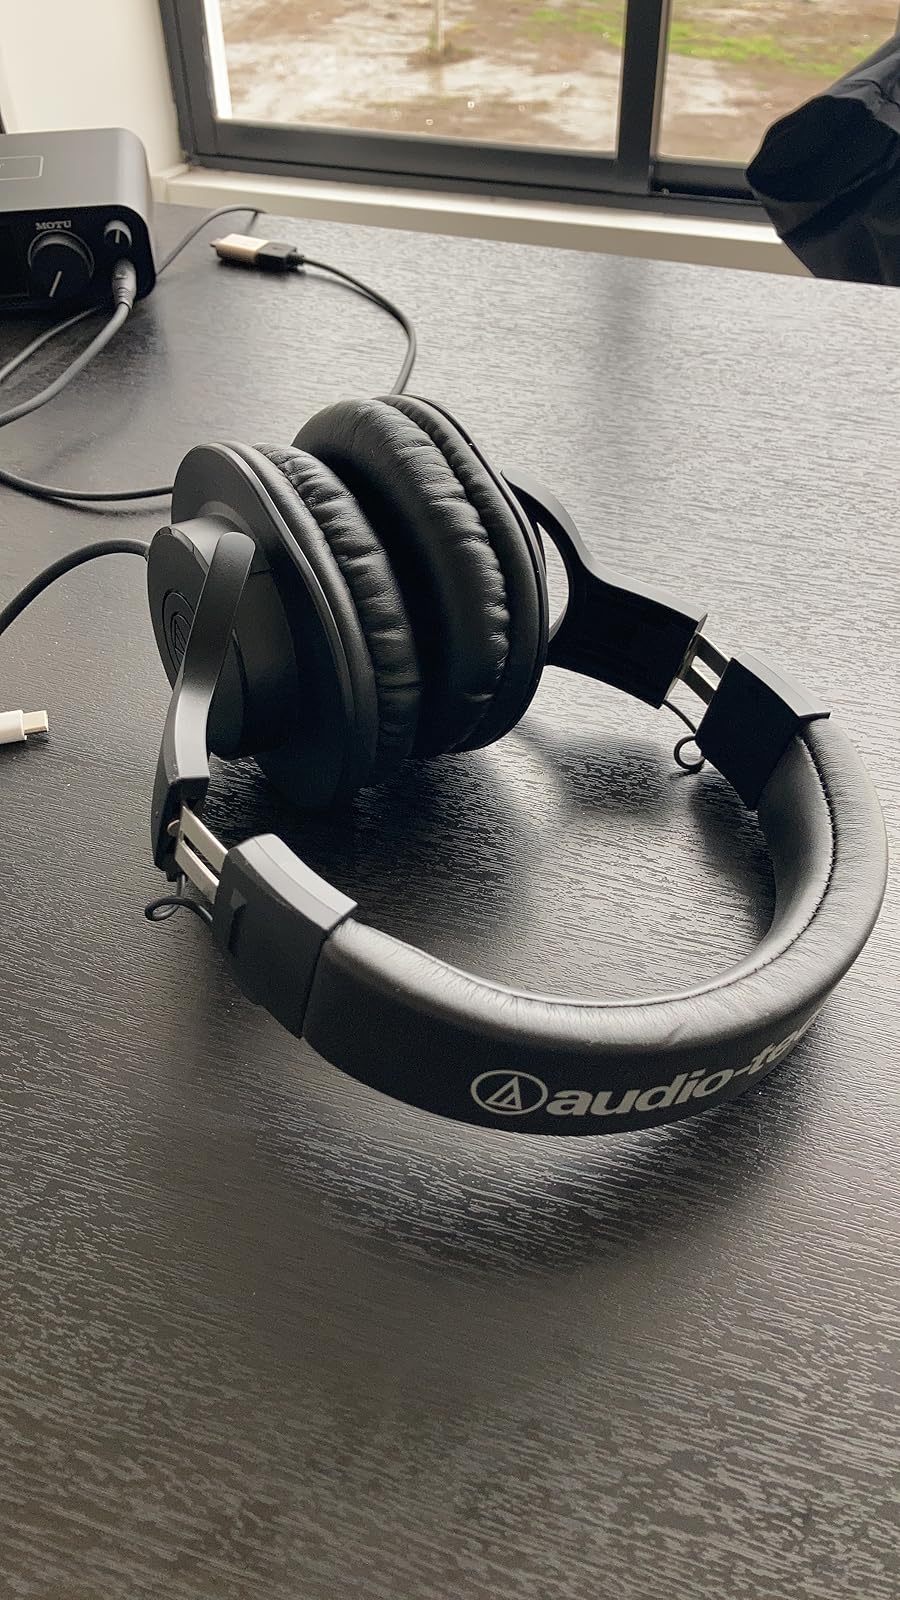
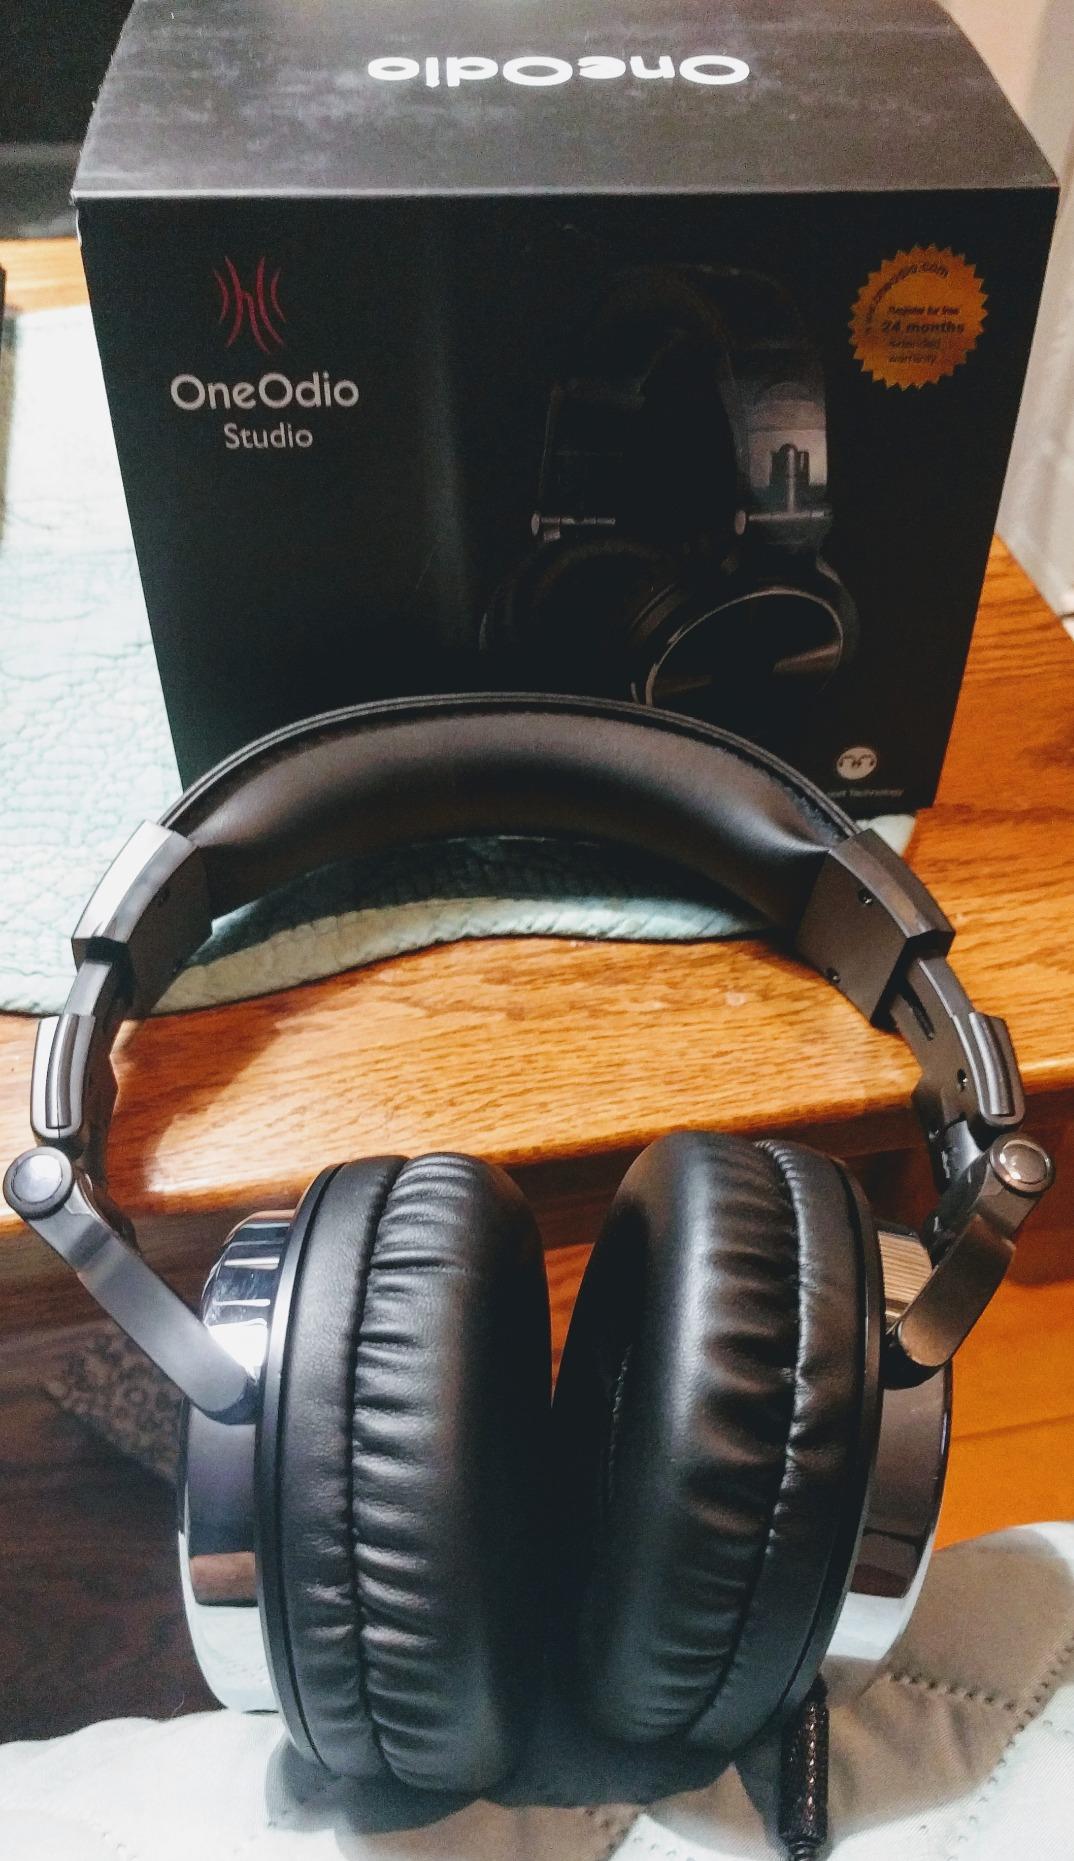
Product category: headphones
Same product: no